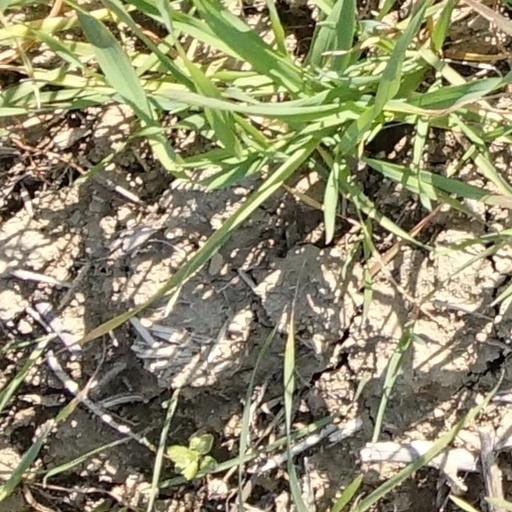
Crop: wheat